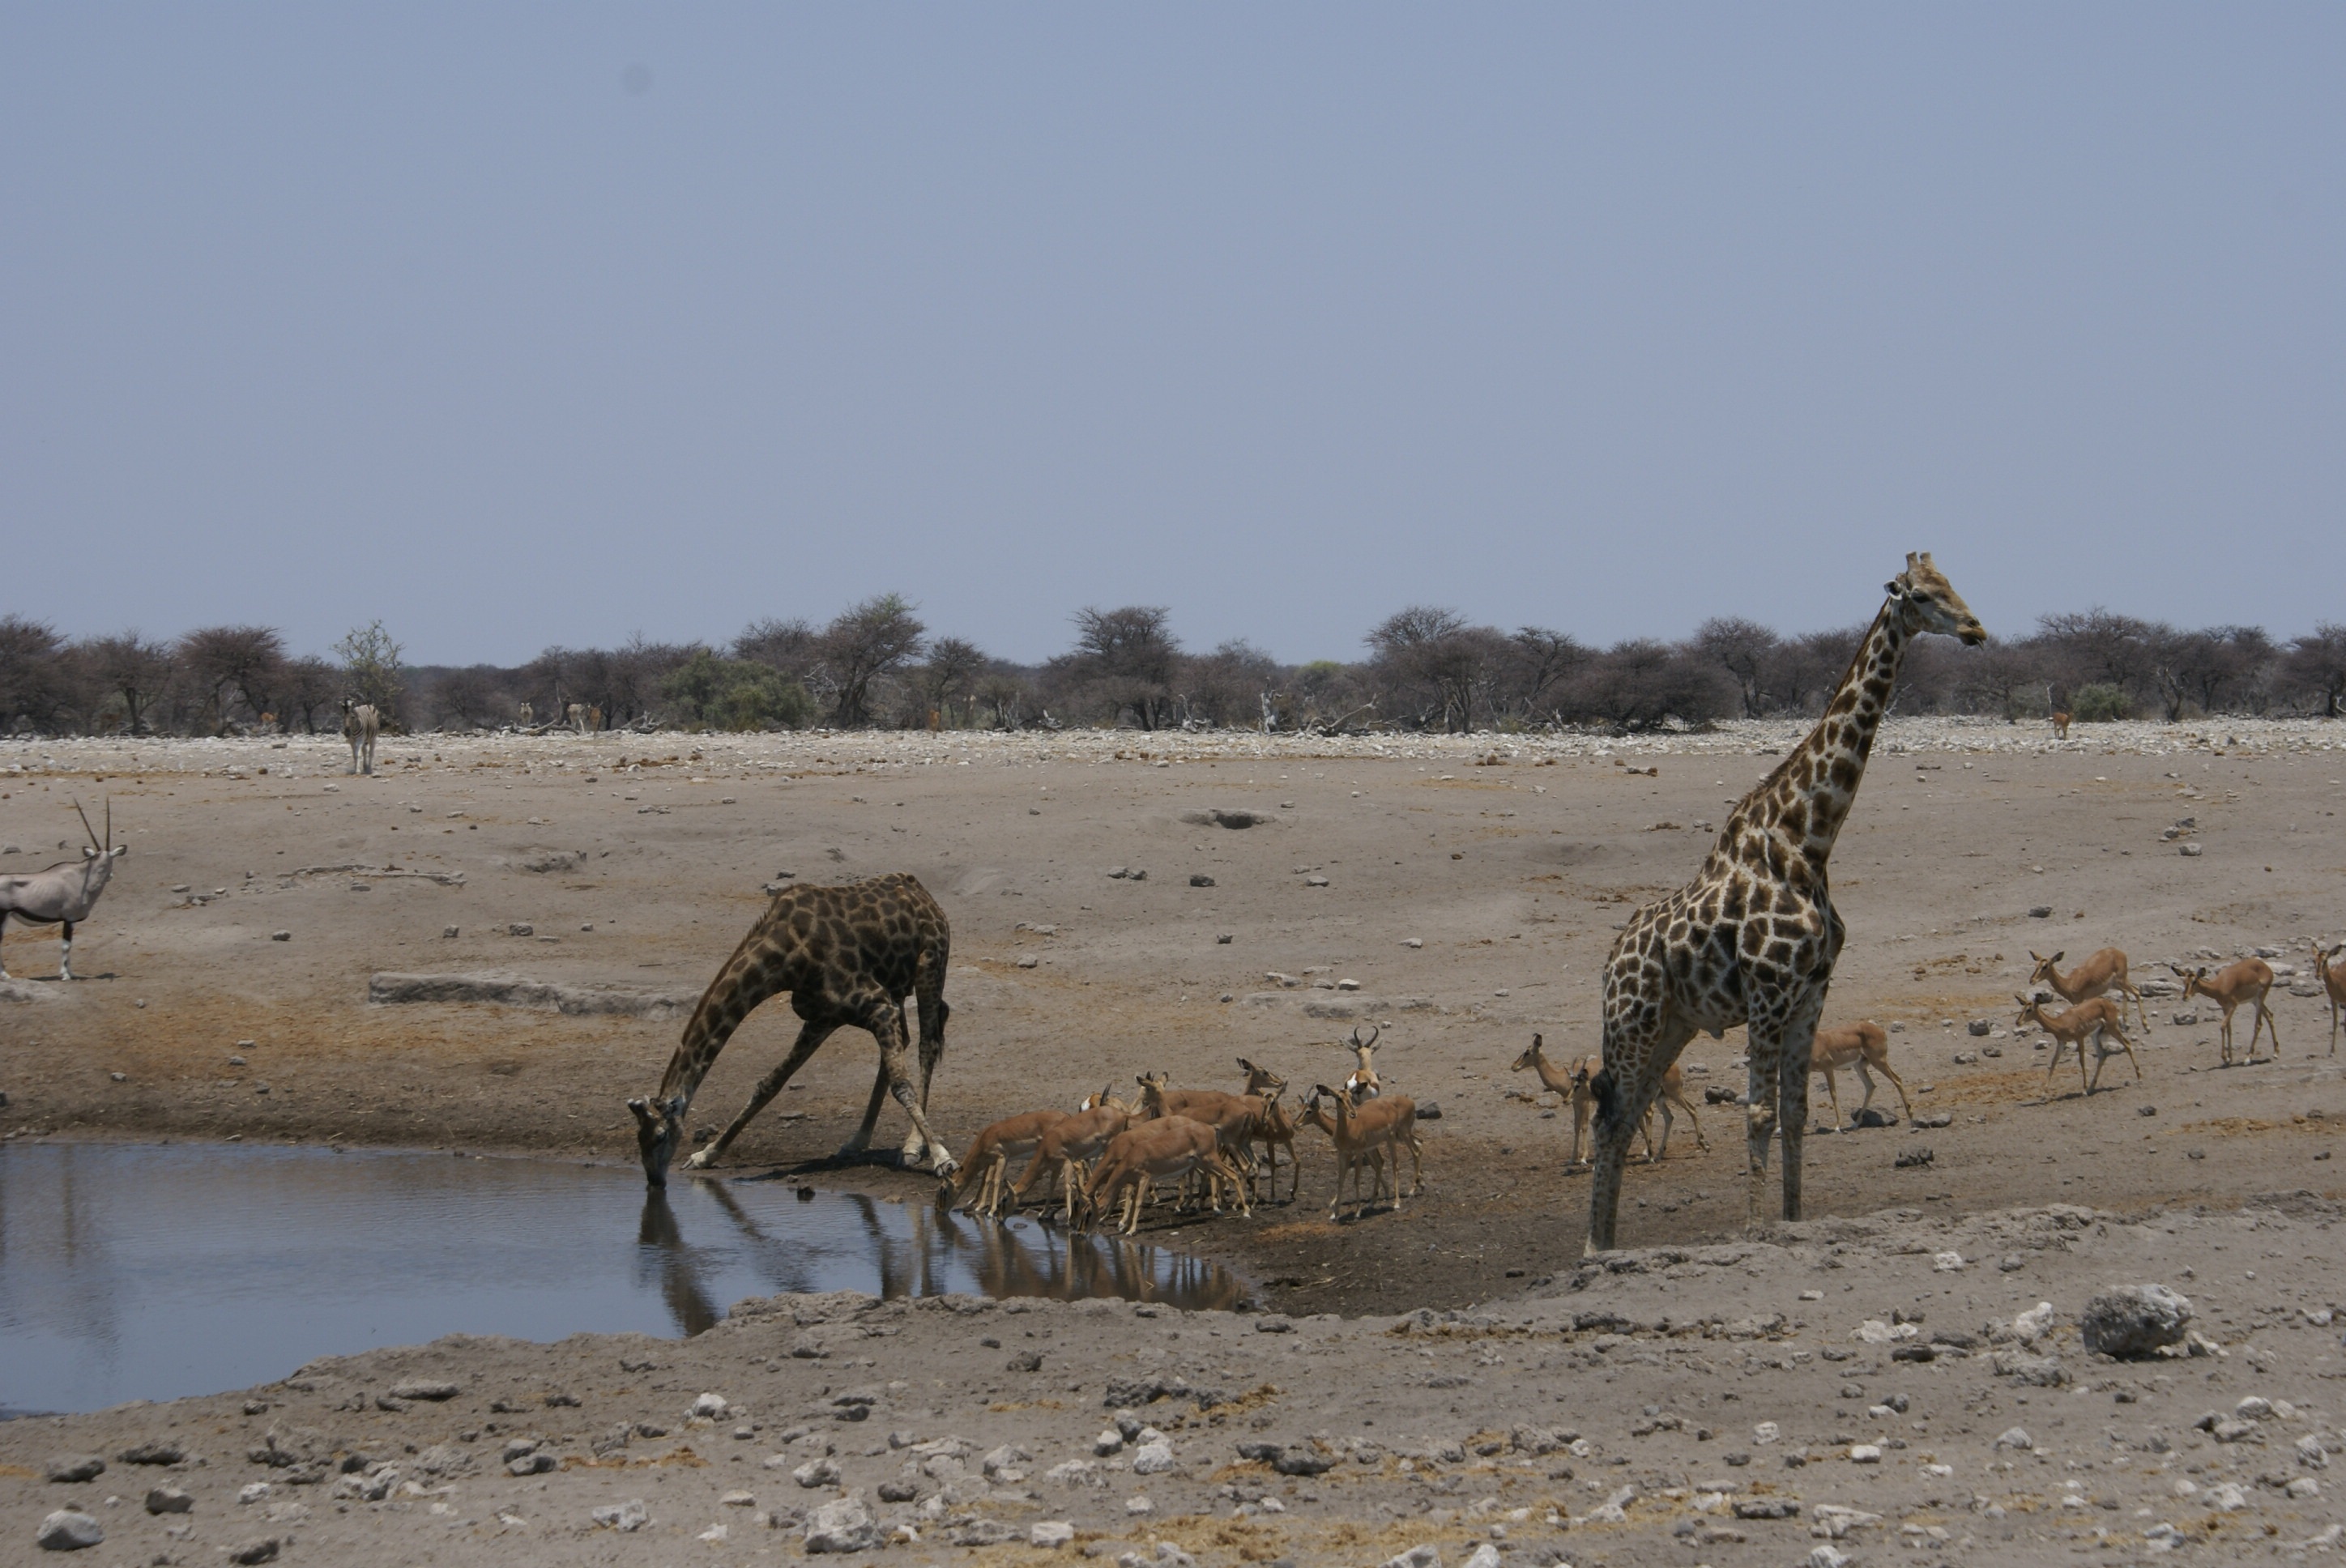
adventure, wildlife, africa, mammal, drink, national park, fauna, savanna, plain, giraffe, safari, giraffidae, water hole